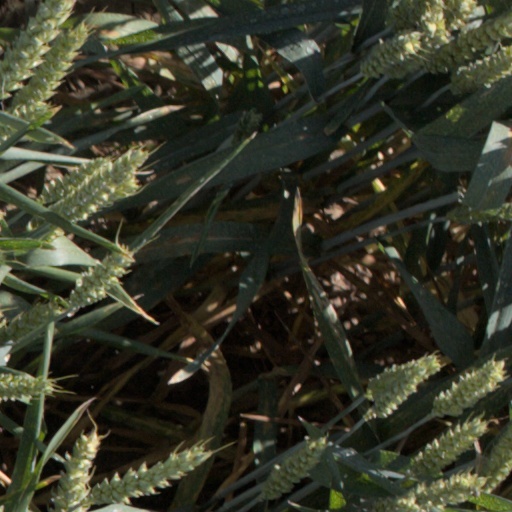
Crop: wheat